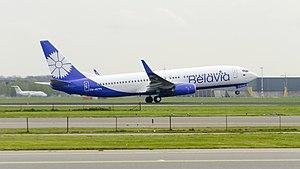
Le Boeing 737 est un avion de ligne court à moyen-courrier biréacteur à fuselage étroit développé et construit depuis 1967 par la Boeing Commercial Airplanes. Initialement développé comme un dérivé des 707 et 727, plus petit et plus abordable, le 737 se dérive en une famille de dix modèles pouvant emporter de 85 à 215 passagers. Depuis 2004, le 737 est le seul avion de ligne à fuselage étroit de Boeing en production. Depuis son lancement jusqu'en mars 2018, plus de 10 000 appareils ont été produits, ce qui faisait du Boeing 737 l'avion de ligne à réaction le plus vendu jusqu'en 2018.